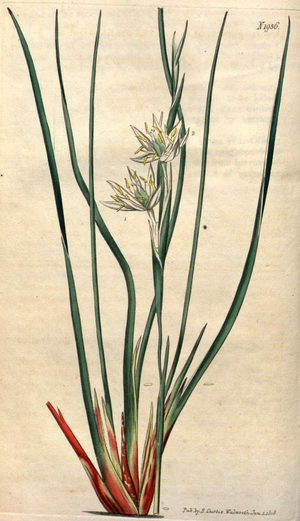
Pleea tenuifolia est une espèce de plantes de la famille des tofieldiacées.
Pleea est un genre de plantes de la famille des tofieldiacées.